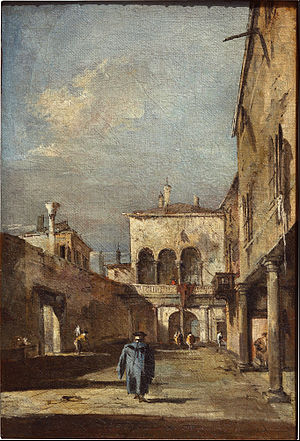
Francesco Guardi
Francesco Guardi, 1780-1785, Arkitektonisk fantasi med en gårdsplads, Pusjkinmuseet.
Francesco Guardi var en italiensk arkitekturmaler, var elev af Antonio da Canale; som sin lærer malede han gerne arkitektoniske prospekter fra Venedig, som regel i mindre målestok, af frisk farvevirkning, næppe så sikre i tegning som lærerens, men fulde af liv; han er en udmærket fortolker af det festende folkeliv i rokokoens Venedig. Billeder af Guardi er almindelige i offentlige samlinger; f.eks. i Berlins Bodemuseum og i Louvre.